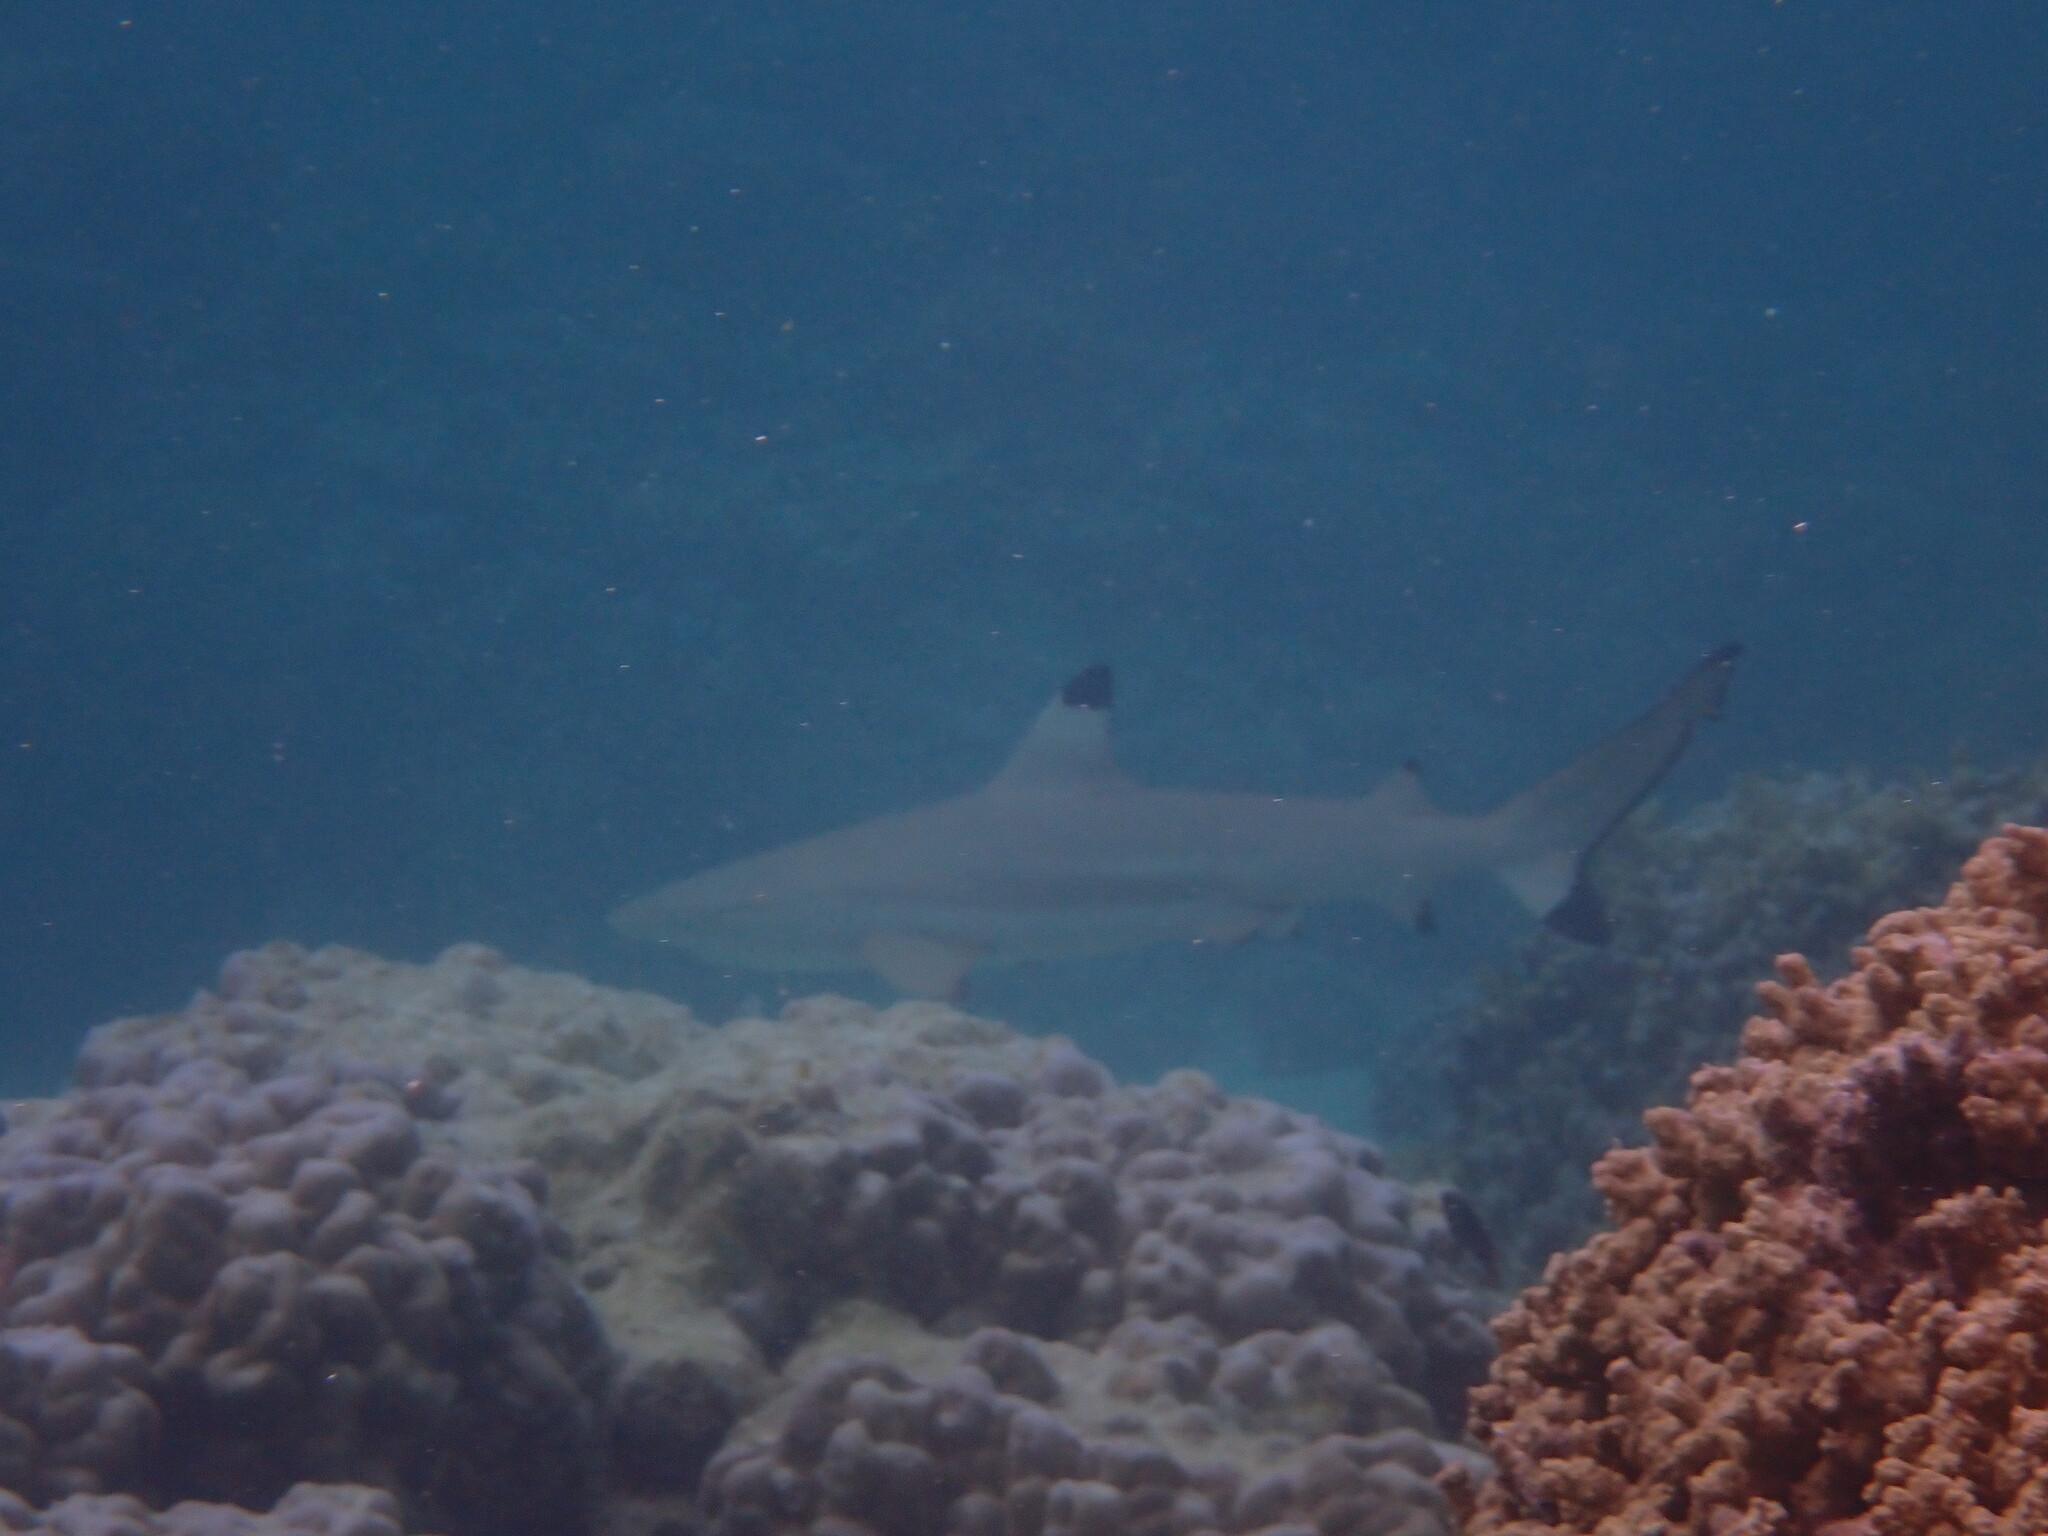
Carcharhinus melanopterus (Blacktip Reef Shark)